Ed Sadowski (basketball)

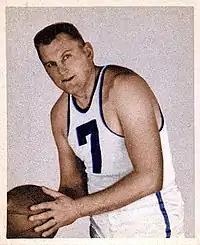
Sadowski depicted on a Bowman trading card, 1948

Edward Anthony Sadowski (July 11, 1917 – September 18, 1990) was an American professional basketball player.